Frances Ne Moyer

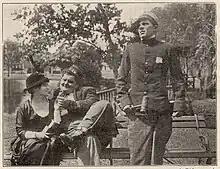
In "What a Cinch"

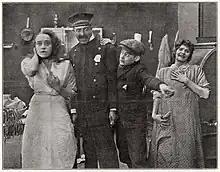
At left in "Who Stole the Doggies?" (1915)

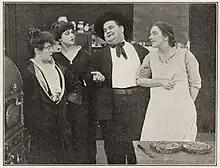
In "A Lucky Strike" (1915) with Oliver Hardy, Cora Walker and Mae Hotely

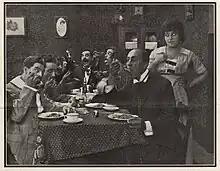
In "The Dead Letter" (1915)

Frances Ne Moyer was an actress who appeared in silent comedy films. She worked for Lubin.